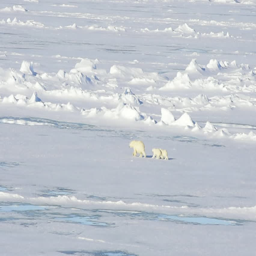
polar bears walking in an arctic